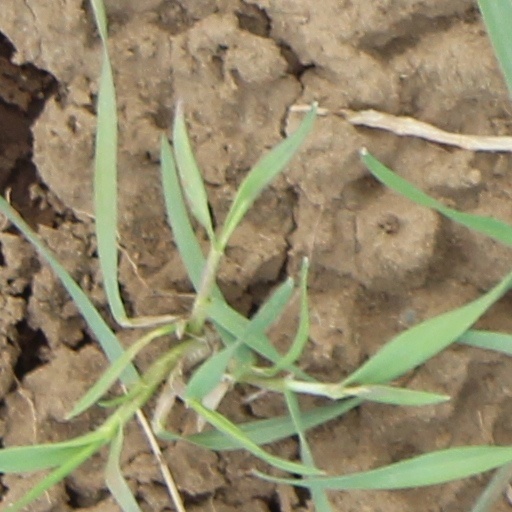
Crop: wheat